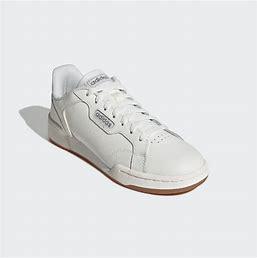
Brand: Adidas
Model: Roguera